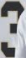
Number: 3